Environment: real
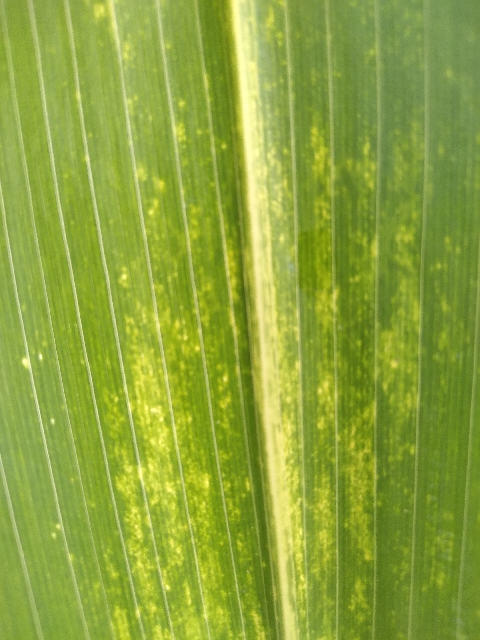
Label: lethal_necrosis